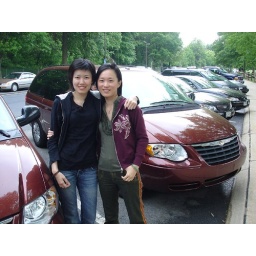
Love to see my close girl friend again, in front of rental car